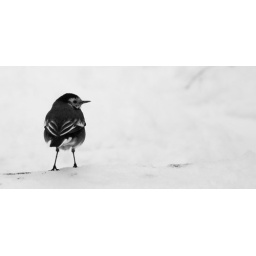
wagtail on snowy step shot in black &amp;amp; white